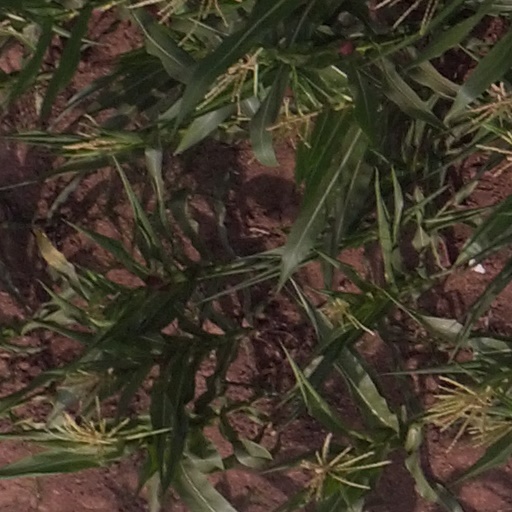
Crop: maize; corn